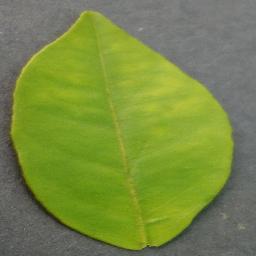
Label: Orange___Haunglongbing_(Citrus_greening)